Julien (opera)

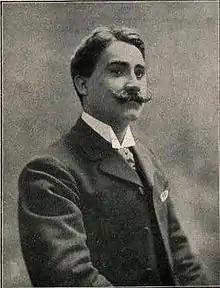
Charles Rousselière, who created the title role

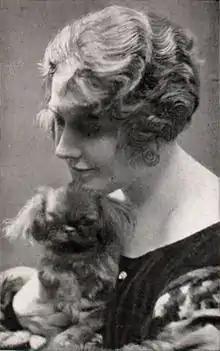
Marguerite Carré, who created the role of Louise

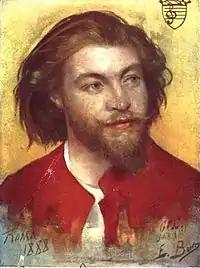
Portrait of Charpentier by Edgar-Henri Boutry, painted in Rome in 1888

Julien, as a Prix de Rome winner, is studying in Rome at the Villa Medici. This resembles the life of Charpentier as he too was a Prix de Rome winner. However, after this point, the opera moves from the real world into the imagination until the final tableau, set in Montmartre, returns the plot to reality.